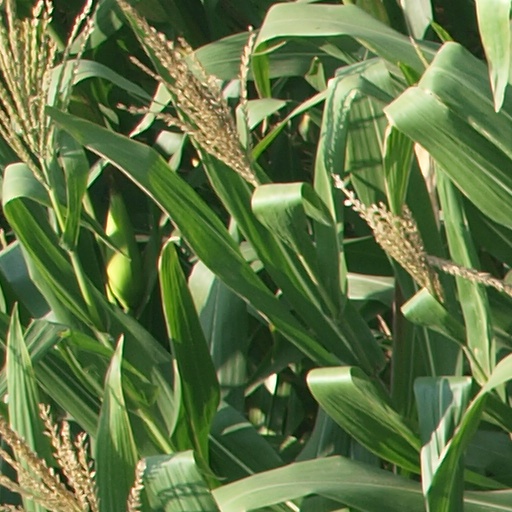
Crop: maize; corn